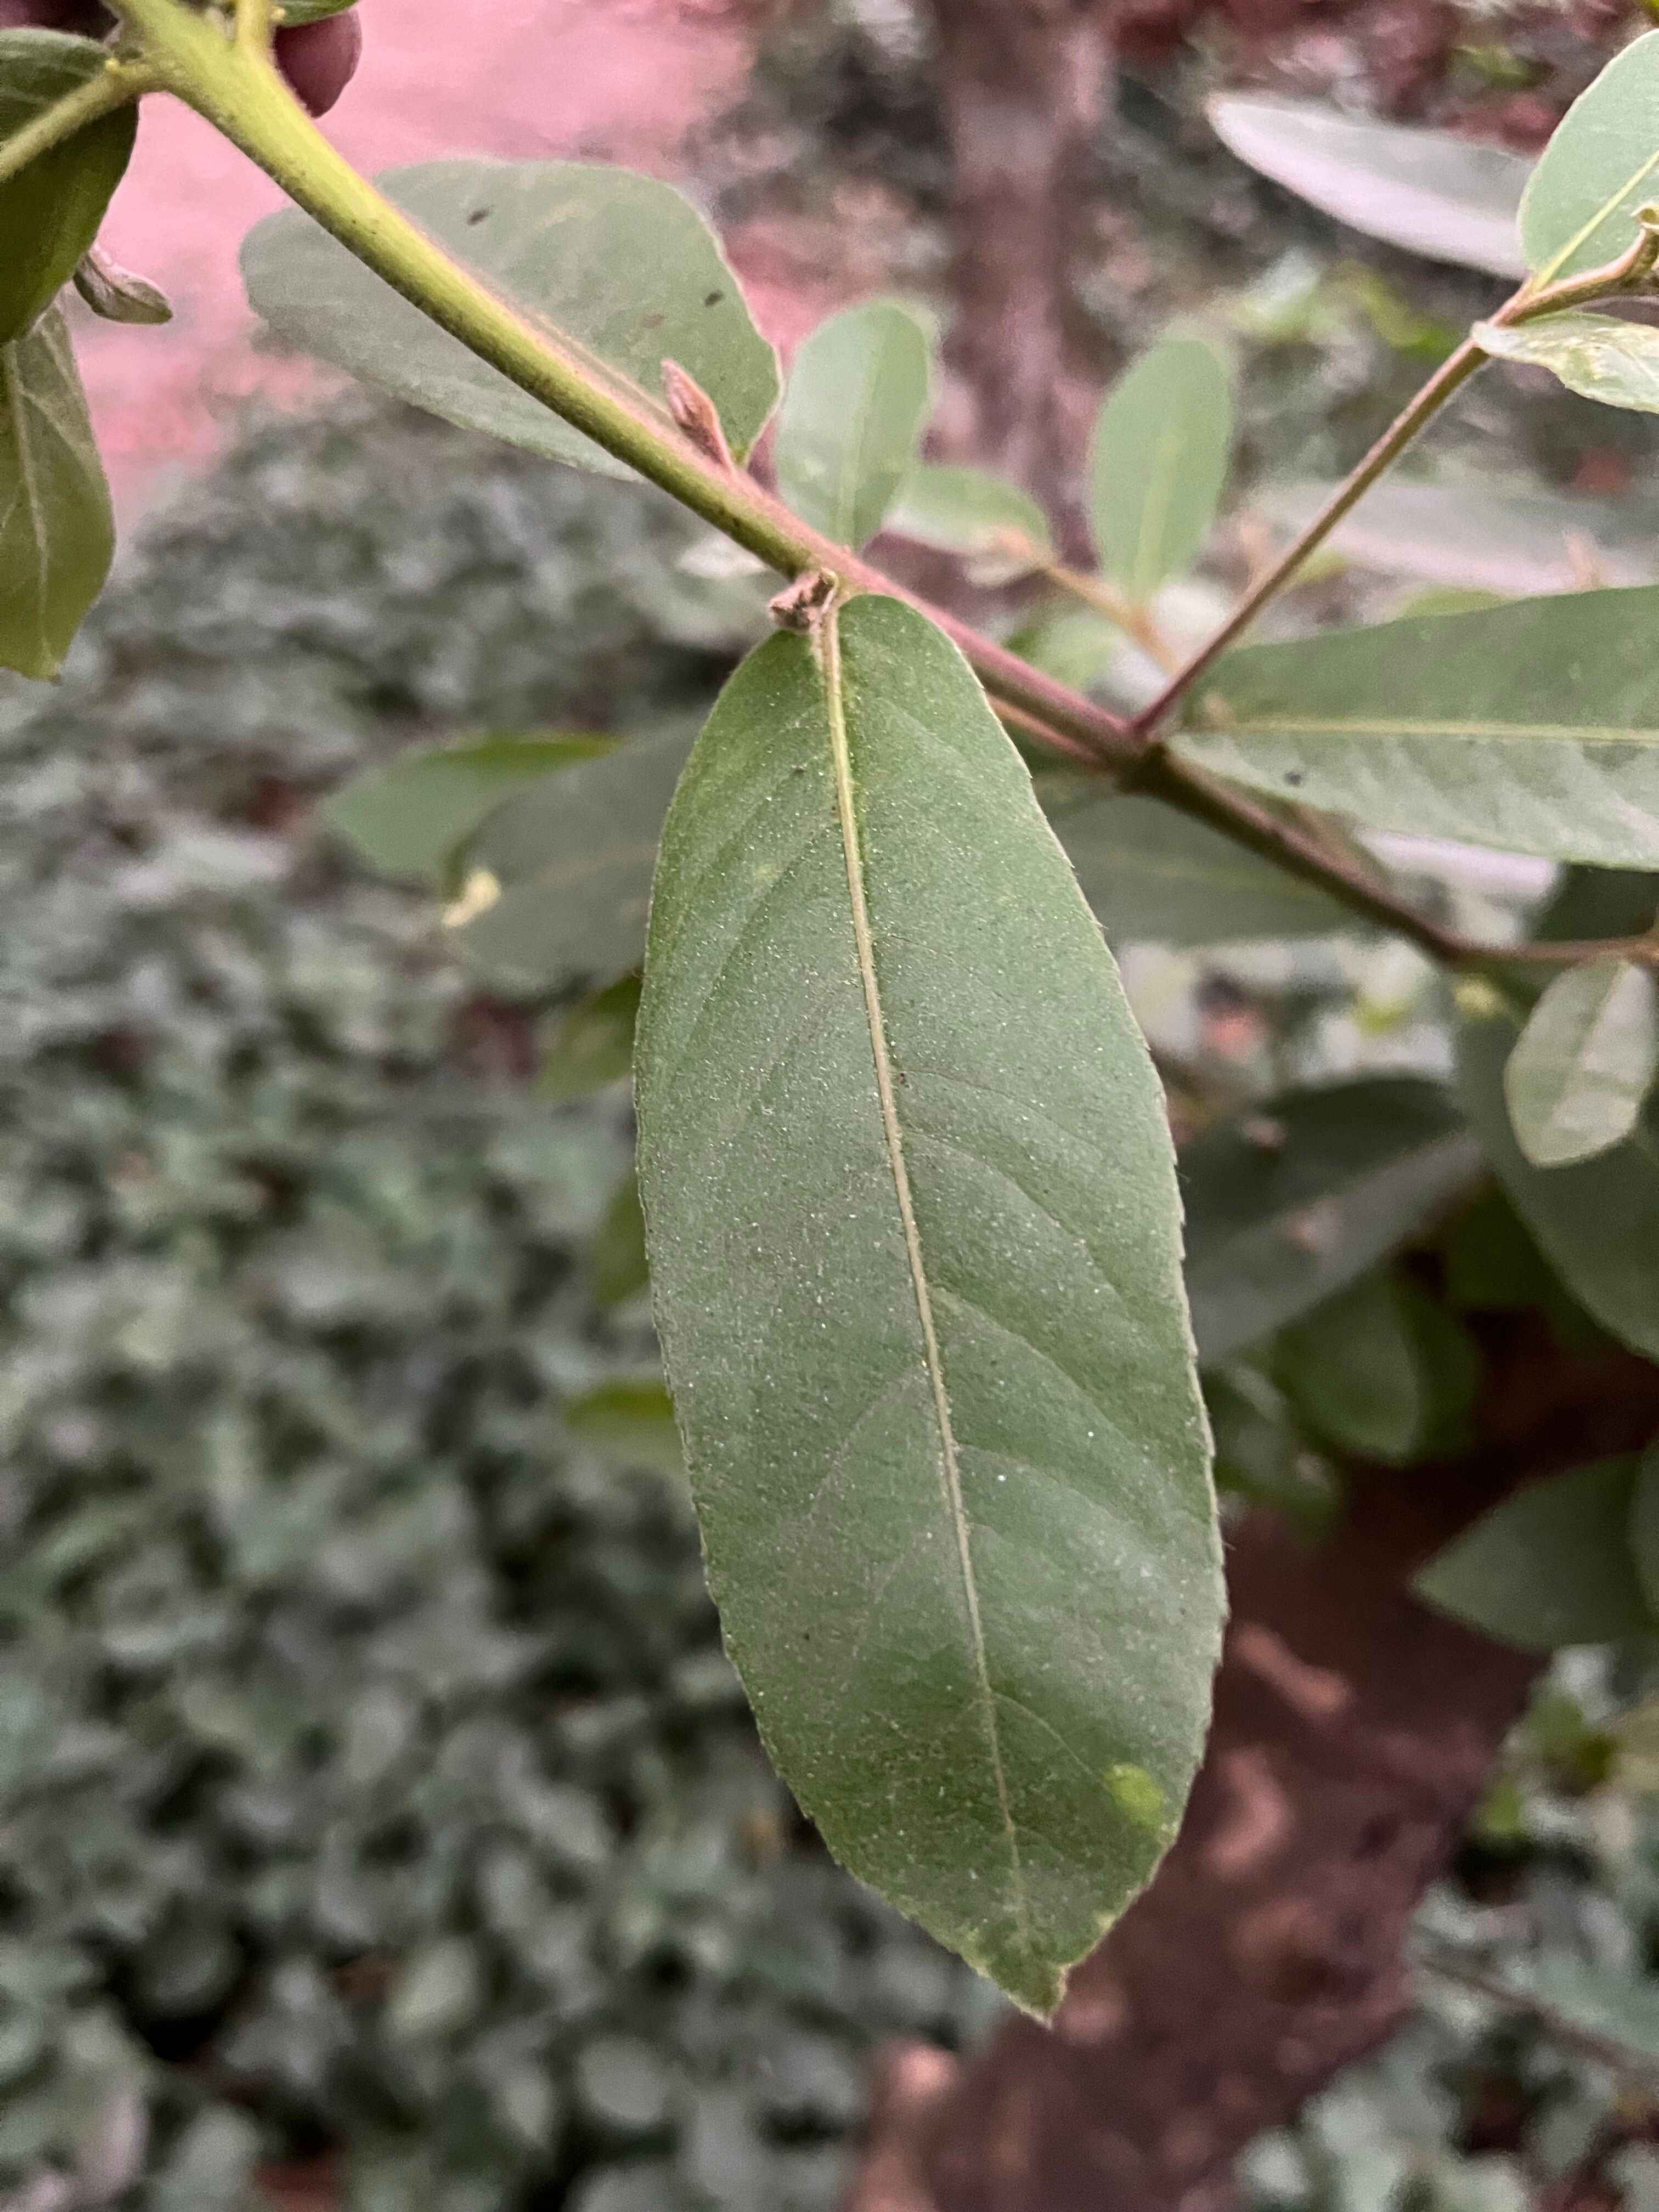
Plant species: terminalia-arjuna